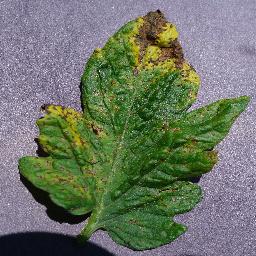
Label: Tomato___Septoria_leaf_spot